Sibebe

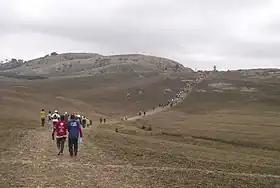
Hikers on the Sibebe Survivor walk

Sibebe is a granite mountain in Eswatini, located 10 km from the capital city Mbabane. It is the second-largest monolith in the world and the largest exposed granite pluton, rising 350m above the valley of the Mbuluzi River. It is also known as 'Bald Rock'.